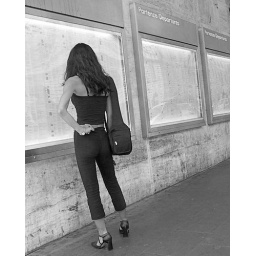
The girl in the train station